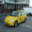
Label: automobile